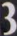
Number: 3